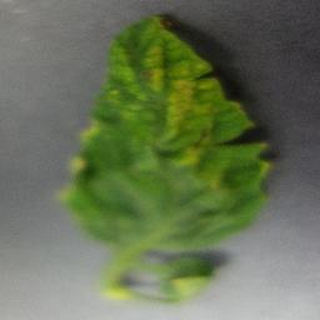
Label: tomato_yellow_leaf_curl_virus